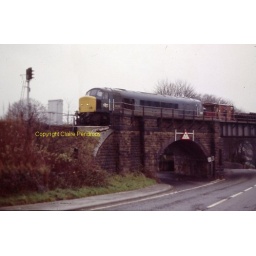
Peak Class diesel locomotive on a bridge over the A6 in Derbyshire on a damp morning in December 1984